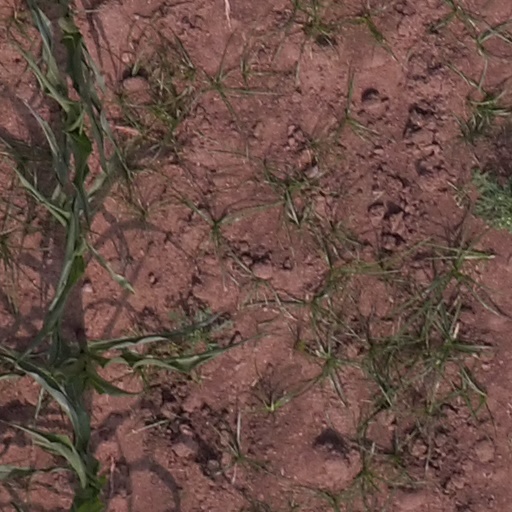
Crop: maize; corn